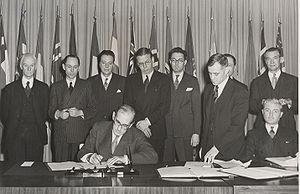
"La pratique de la chasse à la baleine en Islande n'est pas documentée dans les sagas, mais elle daterait du XIIᵉ siècle. Il est possible que les cadavres de cétacés échoués aient d'abord été exploités, puis que ces animaux aient été chassés à partir d'embarcations à l'aide de harpons, les carcasses dérivant ensuite vers la côte où l'on en récupérait la viande. La relation des Islandais à cette chasse se traduit notamment par le mot islandais hvalreki qui signifie à la fois ""baleine échouée"" et ""jackpot"". Les cétacés ont commencé à être recensés par des auteurs s'intéressant à la nature à partir du XIIIᵉ siècle.
La Convention internationale pour la règlementation de la chasse à la baleine est un accord environnemental international signé par 15 nations à Washington, D.C. le 2 décembre 1946 et entré en vigueur à partir du 10 novembre 1948.
La chasse à la baleine est pratiquée dans le cadre du programme de recherche japonais sur les baleines accordé par la Commission Baleinière Internationale à l'Institut de recherche japonais sur les cétacés. Le Japon a commencé son programme de recherche dans l'Antarctique en 1987, et son programme dans le Pacifique Nord en 1994.